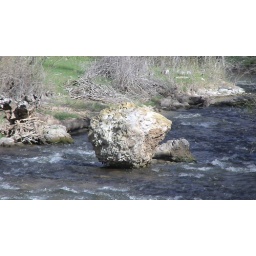
A rock standing in the river